Lake of Fire (film)

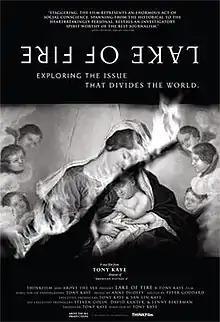

Lake of Fire is a 2006 American documentary film directed by Tony Kaye that graphically depicts abortion in the United States. It features Noam Chomsky, Peter Singer, Alan Dershowitz, Nat Hentoff, Randall Terry and Norma McCorvey, among others. Footage of Paul Jennings Hill, who murdered physician Dr. John Britton and Britton's bodyguard James Barrett in 1994, was also featured.